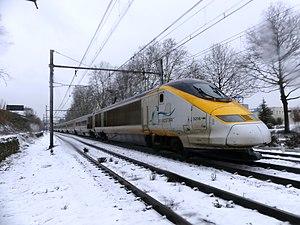
Vue du TGV Eurostar assurant le service d'hiver hebdomadaire de Bourg-Saint-Maurice dans les Alpes à Londres, et quittant Chambéry (Savoie) sous la neige.